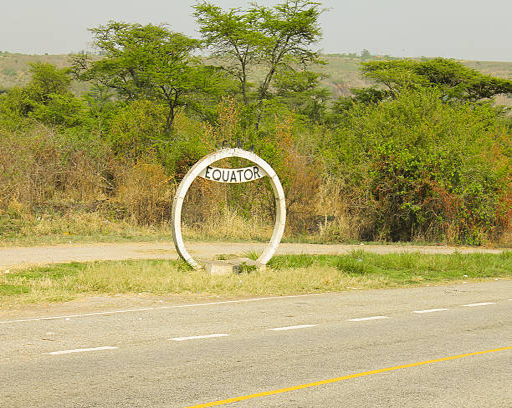
sign of the equator on the road